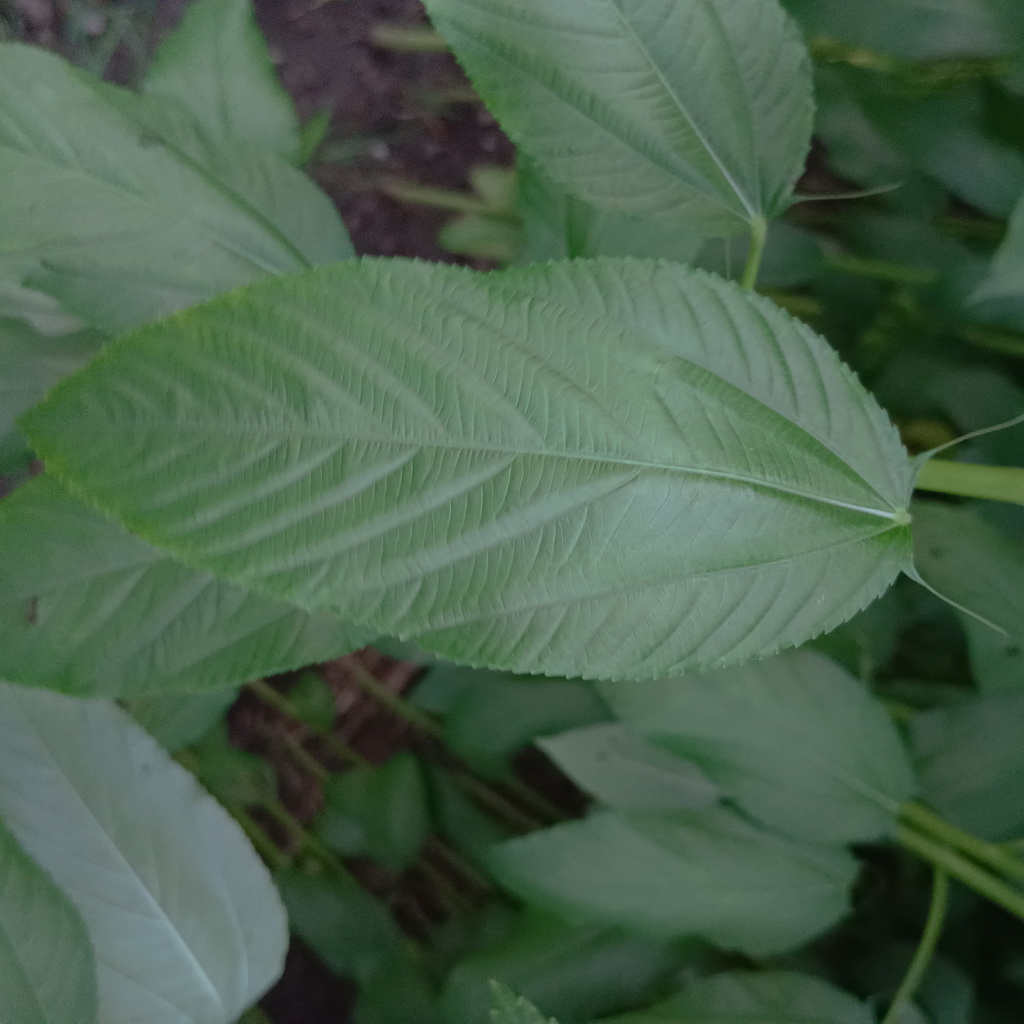
Label: Fresh